Belton Court

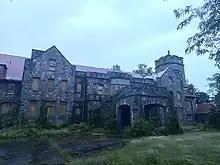
Entrance view of the 1928-built north addition in 2021; notice the overgrowth and boarded windows

The 800-acre estate of Belton Court featured several other structures that serviced daily life at the mansion. A fully functioning farm was located on-site, complete with cows, oxen, horses, and pigs. Not much is known about the farming aspect towards the end of the estates life; however, a large 20,000 square-foot stable complex was formerly located at the end of Primrose Road near the bank of the Hundred Acre Cove. Belton Court's greenhouse complex consisted of a central 130-foot greenhouse with three 70-foot greenhouses branching off, dedicated to orchids, chrysanthemums, and succulents. The outdoor flower beds from the cutting garden had rows of roses and gladiolus.